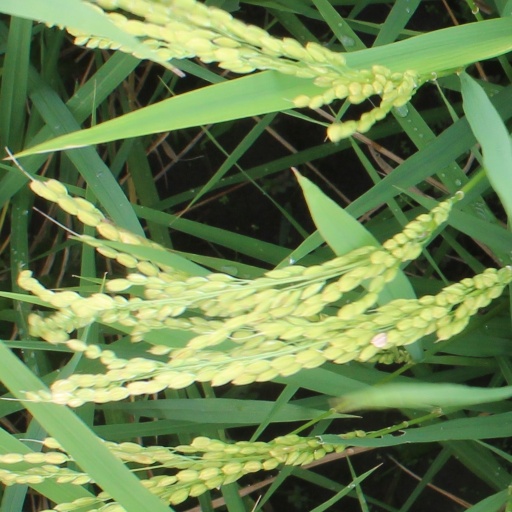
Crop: rice